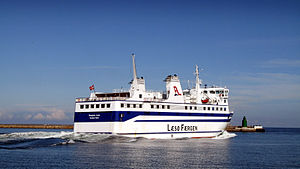
Færgeselskabet Læsø K/S
M/F Margrete Læsø
Færgeselskabet Læsø K/S sejler rutesejlads mellem øen Læsø i Kattegat og Frederikshavn. Selskabet har i dag to færger – M/F Ane Læsø og M/F Margrete Læsø. Sidstnævnte, som er den nyeste og største af de to, er opkaldt efter Dronning Margrete I, som ifølge historiske overleveringer strandede på øen i 1400-tallet.